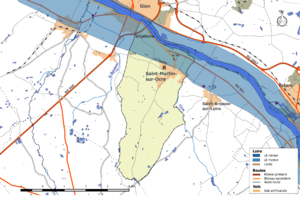
Zone inondable et réseaux hydrographique et routier de la commune de Saint-Martin-sur-Ocre
Le risque d'inondation est un des risques majeurs susceptibles d'affecter la commune de Saint-Martin-sur-Ocre. Il se caractérise par la possibilité qu'un aléa de type inondation se produise et occasionne des dommages plus ou moins importants aux personnes, aux biens ou à l'environnement sur le territoire communal.
Saint-Martin-sur-Ocre est une commune française située dans le département du Loiret en région Centre-Val de Loire.